Colombia–Panama border

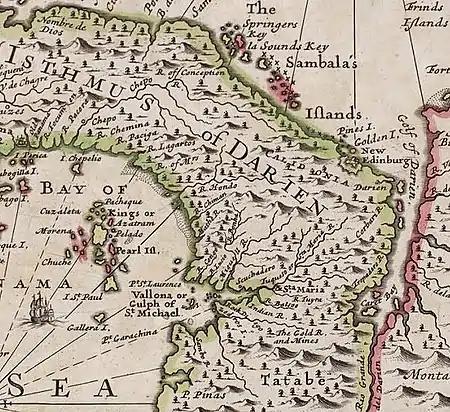
"A New Map of the Isthmus of Darien in America, The Bay of Panama, The Gulph of Vallona or St. Michael, with its Islands and Countries Adjacent". In "A letter giving a description of the Isthmus of Darian", Edinburgh: 1699.

Alonso de Ojeda and Vasco Núñez de Balboa explored the coast of Colombia in 1500 and 1501. They spent the most time in the Gulf of Urabá, where they made contact with the Guna. The regional border was initially created in 1508 after royal decree, to separate the colonial governorships of Castilla de Oro and Nueva Andalucía, using the River Atrato as the boundary between the two governorships.